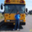
Label: bus